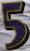
Number: 5